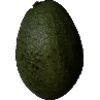
Label: Avocado 1